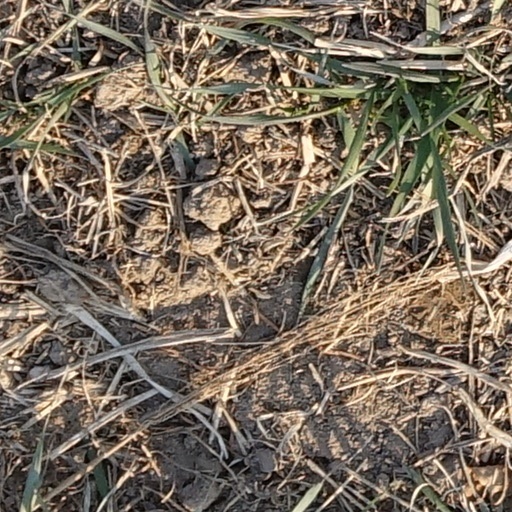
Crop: wheat